Gerald Flood

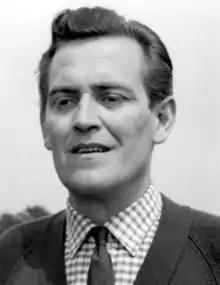

Gerald Robert Flood (21 April 1927 – 12 April 1989) was a British actor of stage and television.